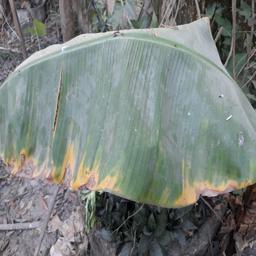
Label: POTASSIUM DEFICIENCY